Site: saxony
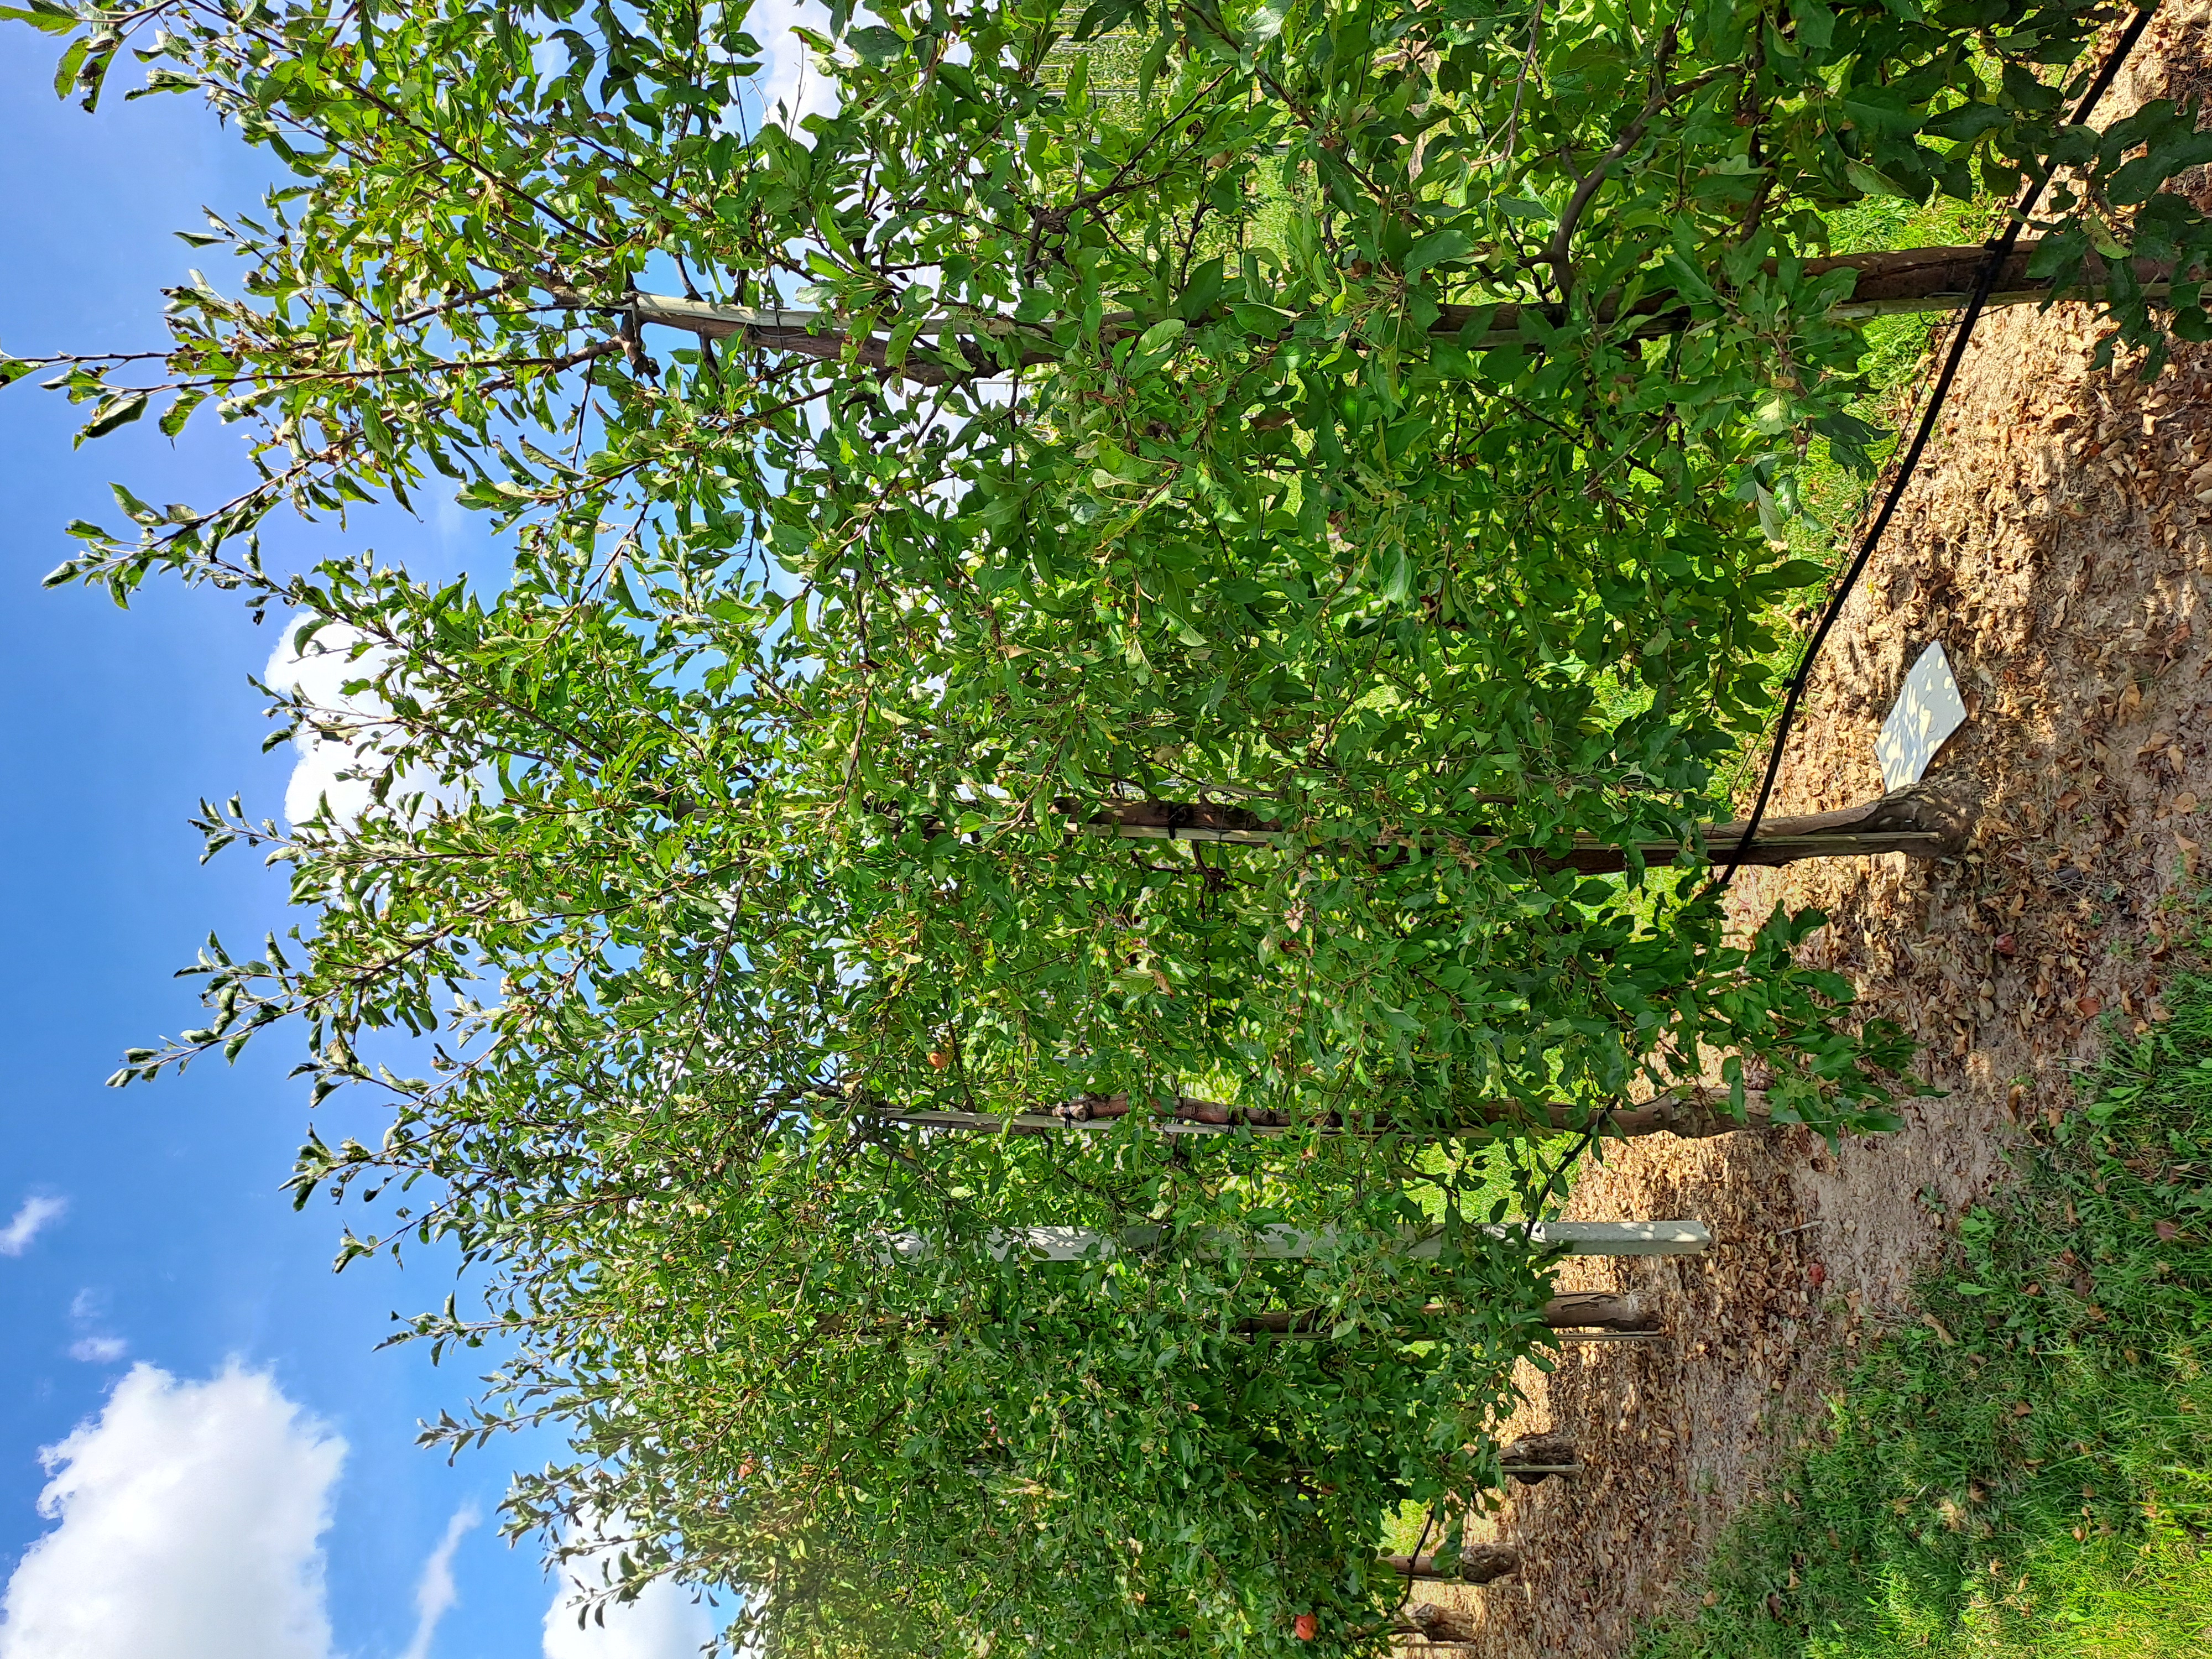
Growth stage (BBCH 85): Maturity of fruit and seed